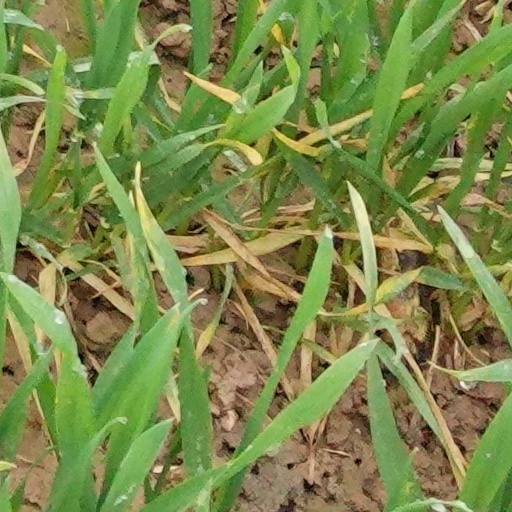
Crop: wheat